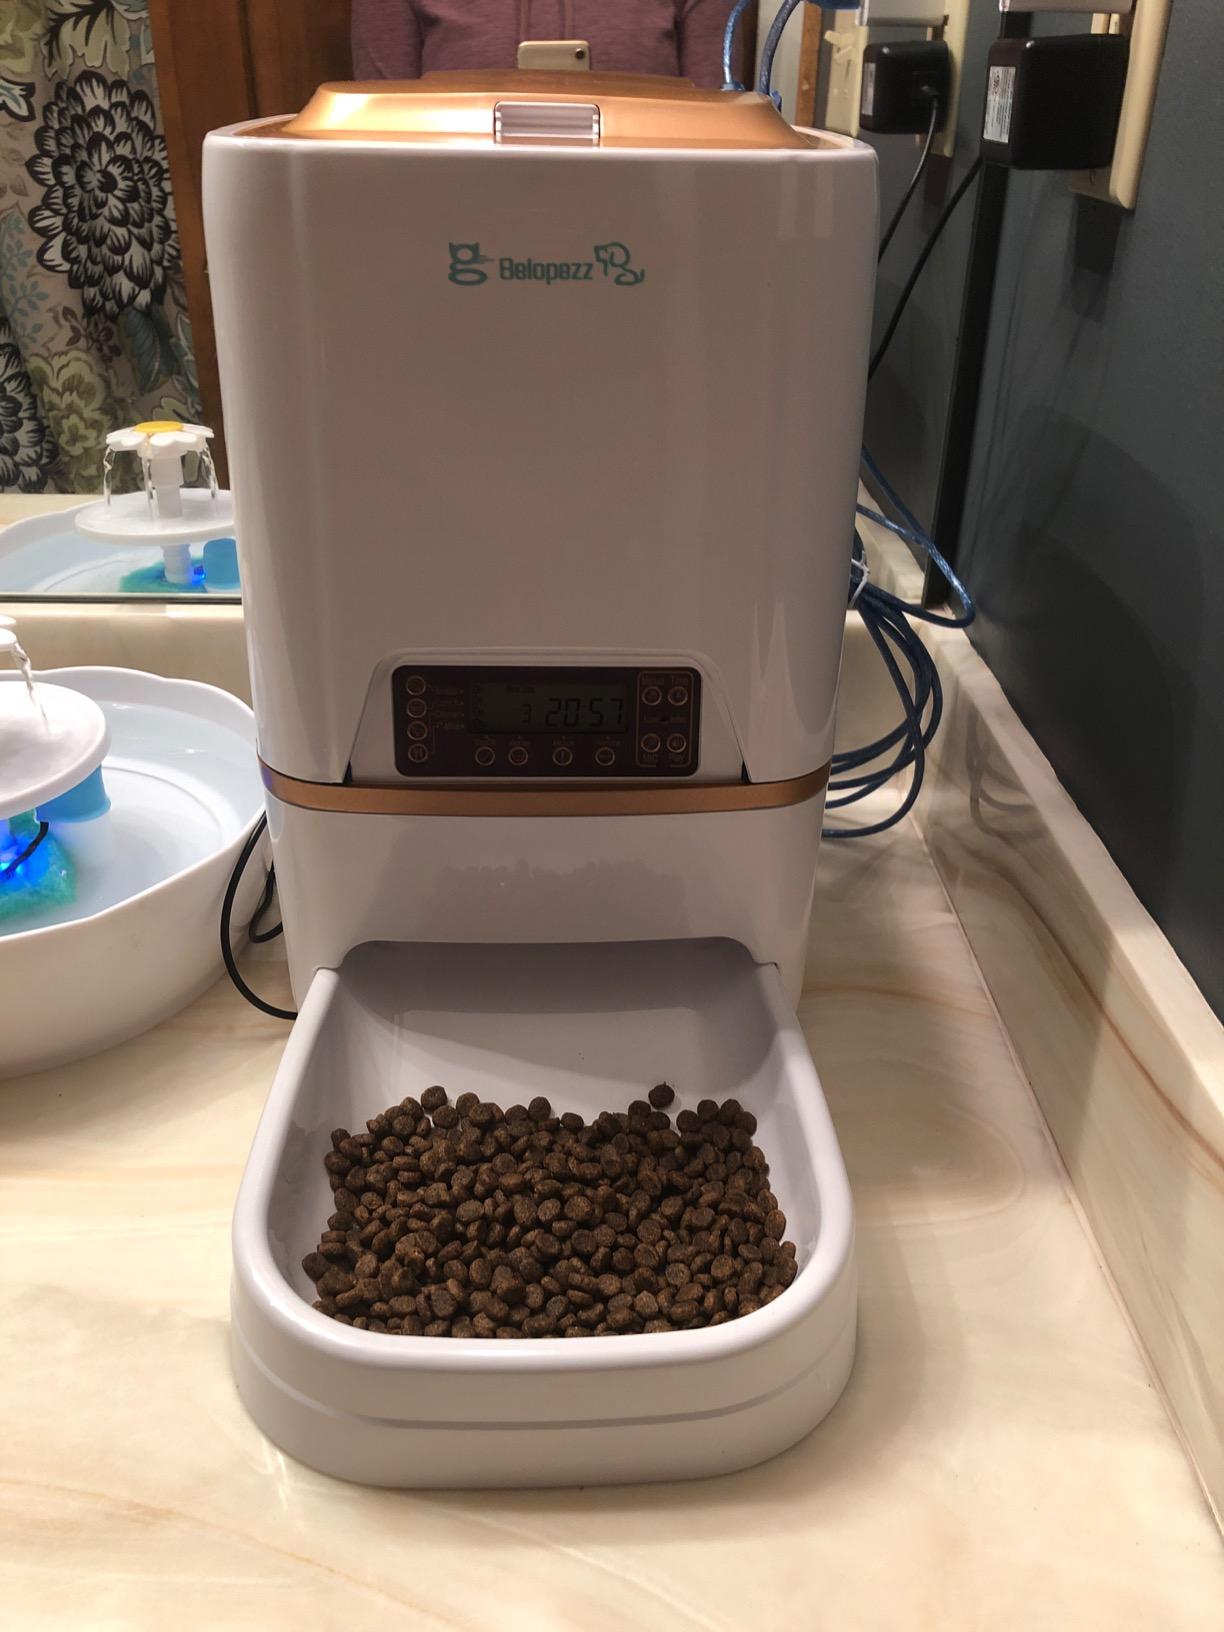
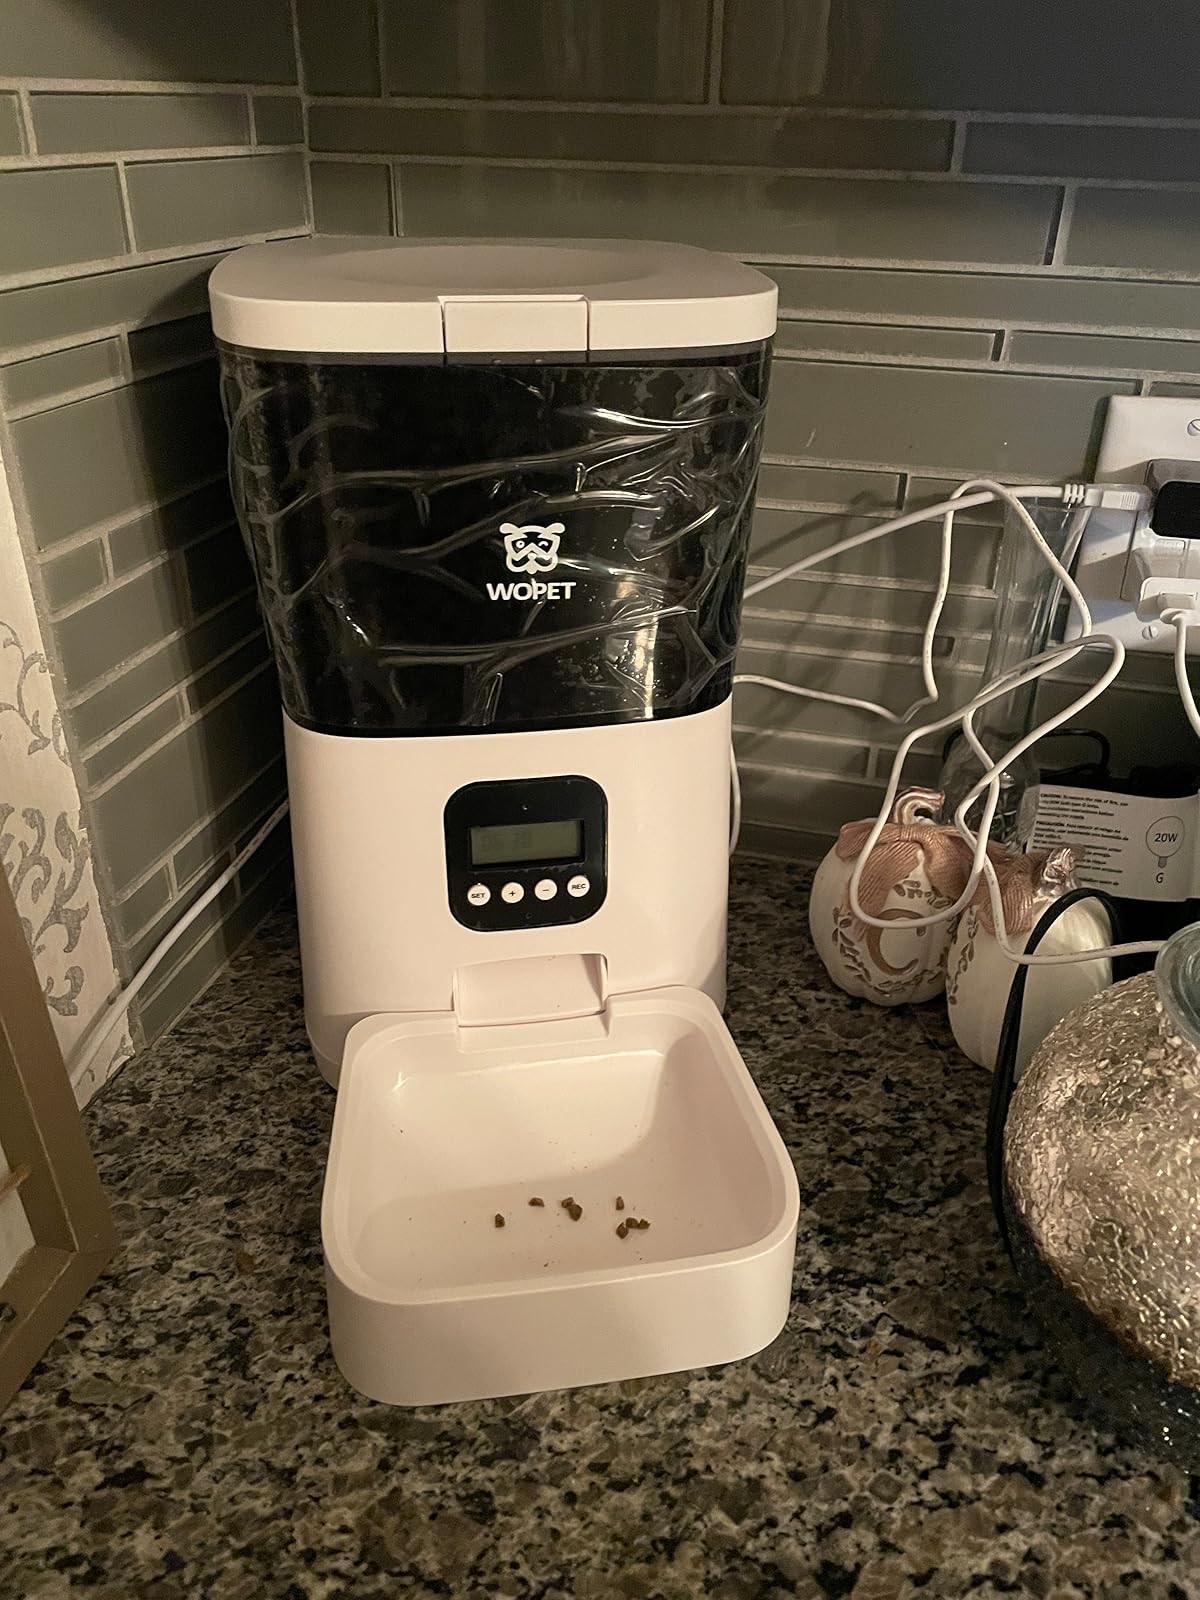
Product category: items_feeder
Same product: no